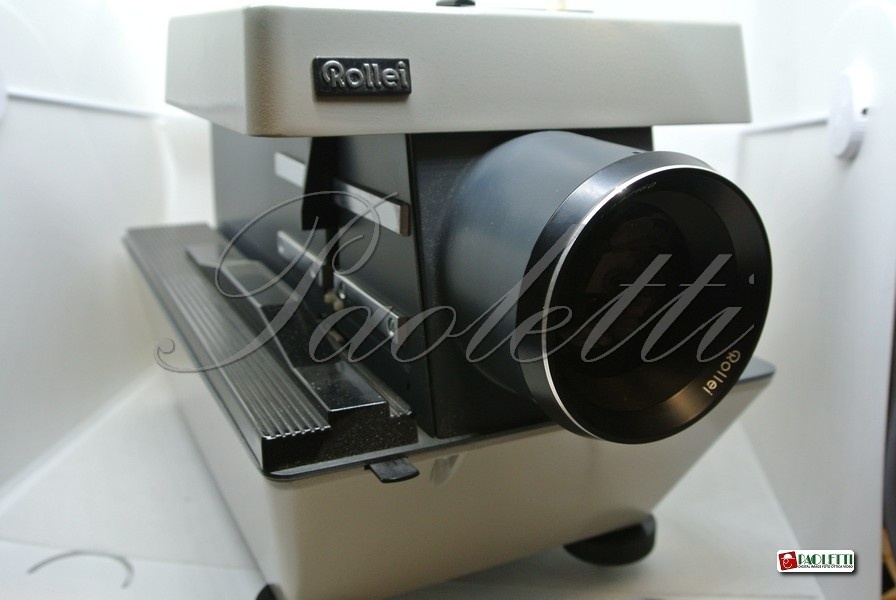
Rollei  Type P11.0 ( Proiettore dia bipasso) Usato
Proiettore da tavolo in metallo per diapositive 24x36mm e 6x6cm . Obiettivo, Rollei Heidosmat 1:2,8 f=150mm, Ã¨ inserito nella parete frontale. Sul retro si trovano quattro pulsanti per avanzamento/arretramento del caricatore, accensione lampada, fermo del telaio porta diapositiva.
Brand: Rollei
Category: Electronics > Video > Projectors > Slide Projectors